List of Game of Thrones characters

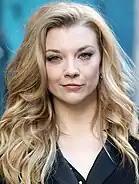
Natalie Dormer

Varys (portrayed by Conleth Hill) is a member of the Small Council, serving under King Robert Baratheon, King Joffrey Baratheon and King Tommen Baratheon. He is also a Master of Whisperers, with many spies in his employ across two continents, and clashes frequently with Petyr "Littlefinger" Baelish. After serving under three kings, Varys flees to Essos with Tyrion Lannister following the latter's murder of his father Tywin. Once there, Varys arranges for Tyrion to become one of Daenerys Targaryen's advisers. The pair then rule Meereen in her absence following an attack by rebel group the Sons of the Harpy. When Daenerys returns to defeat the slave masters and the Sons of the Harpy, Varys and Tyrion accompany her to Westeros and support her claim to the Iron Throne. Varys survives the Great War between the living and the dead, and discovers that Jon Snow is actually Daenerys' nephew Aegon Targaryen, rightful heir to the Iron Throne, but is executed when his plot to crown Jon king is exposed.